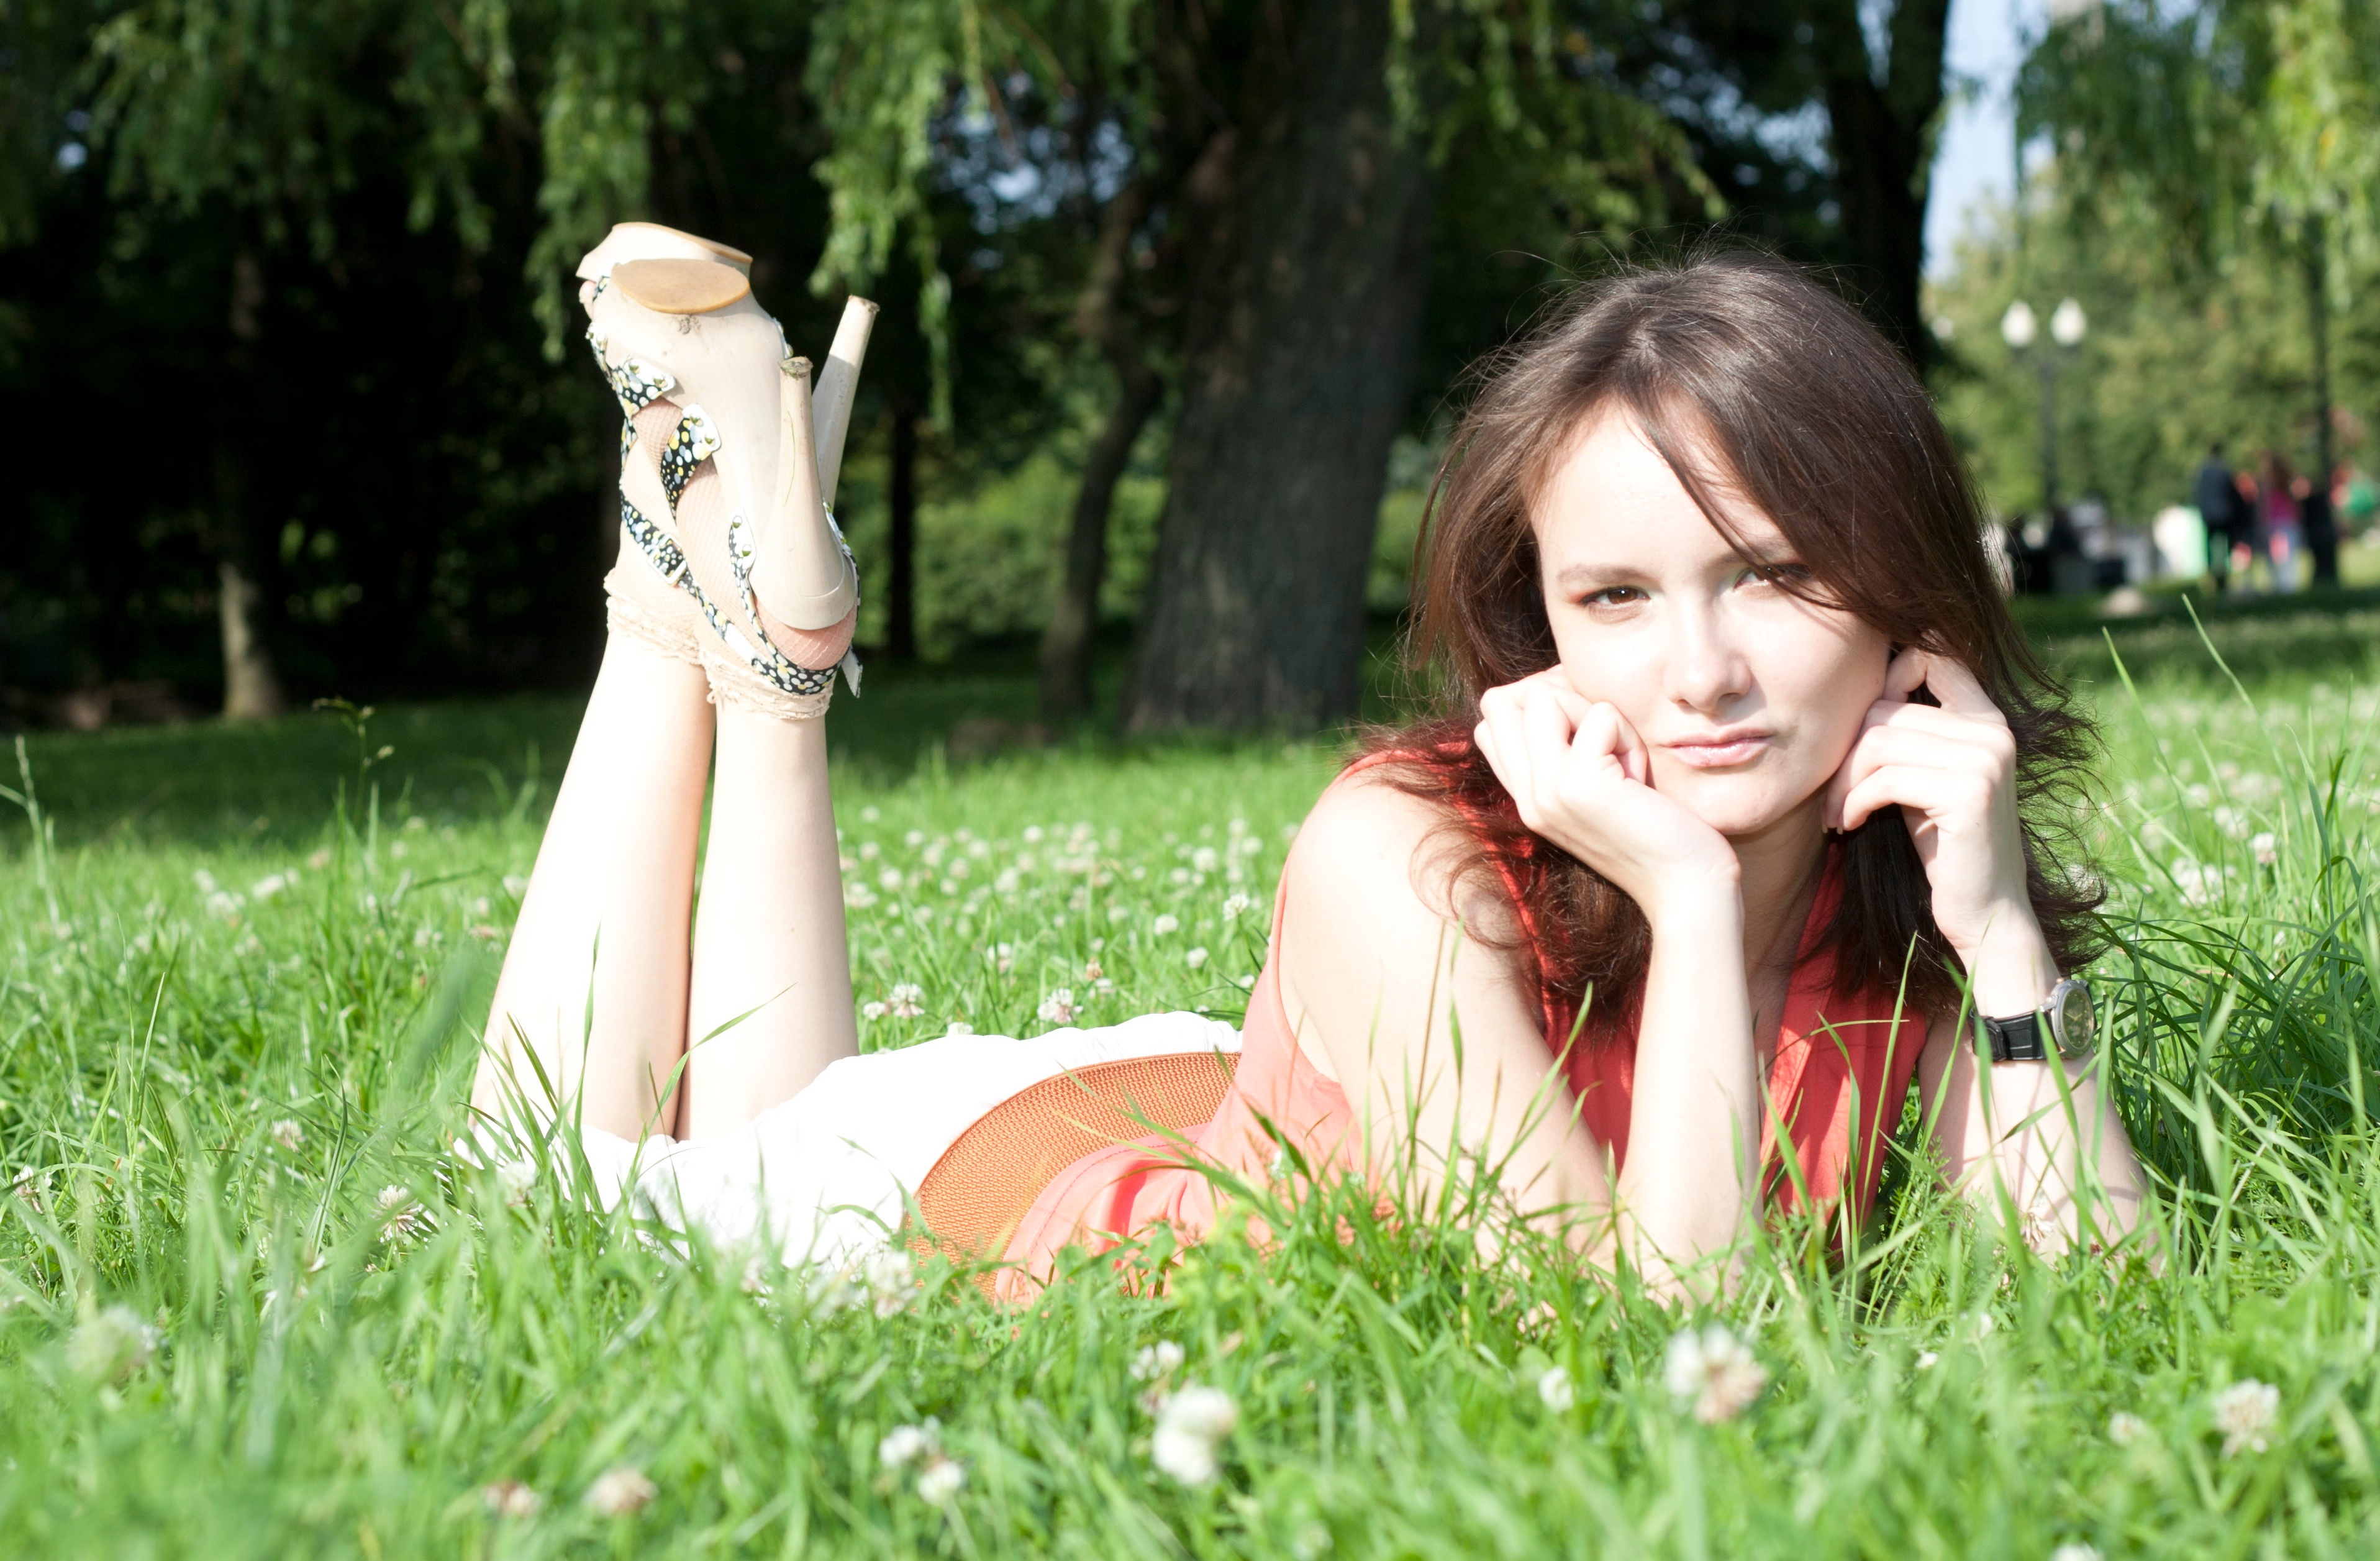
grass, person, woman, lawn, photography, meadow, flower, romance, bride, ceremony, dress, photograph, woodland, photo shoot, portrait photography